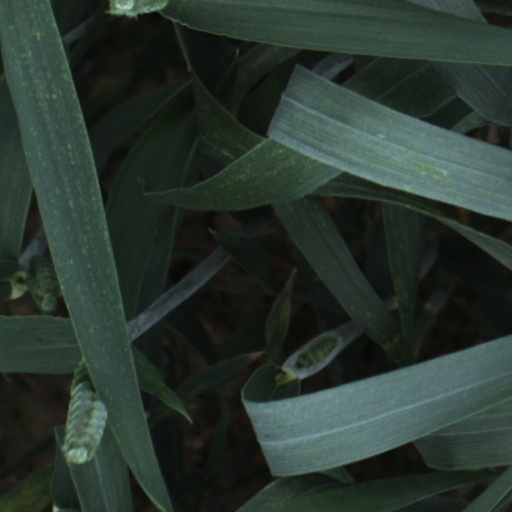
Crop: wheat